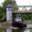
Label: bridge